Question: What's the color of the gate?
Tambaya: Menene launin babbar ƙofar ?
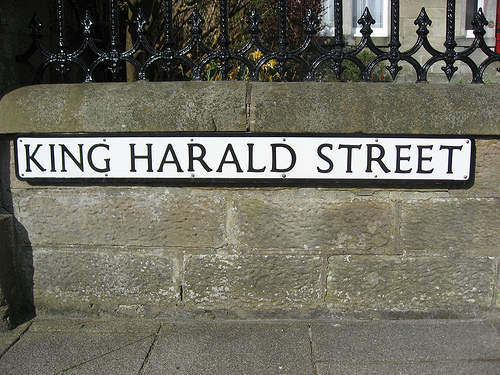
Answer: Black.
Amsa: Baki.